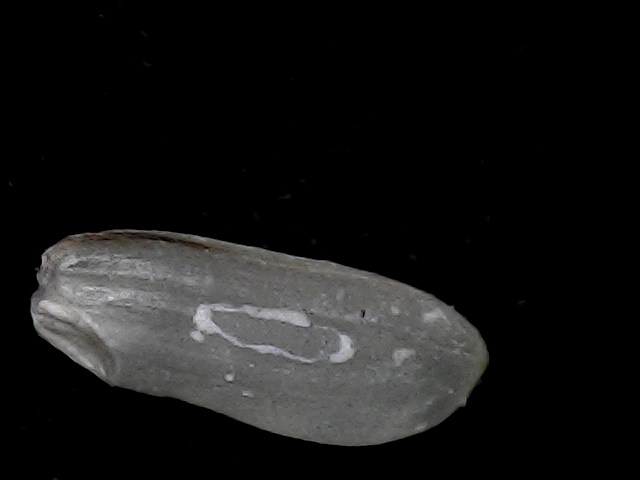
Rice variety: BD93